Sevan, Armenia

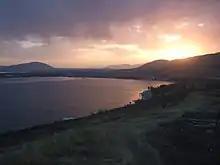
Sunset over the town

The 1st urban development plan of Sevan was introduced in 1954, with the purpose of accommodating around 11,000 residents in the town until 1970. The 2nd plan introduced in 1967, was envisaged for a population of 20,000 until 1980. However, the new plan of 1974 was designed for a population growth up to 40,000 until 2000.